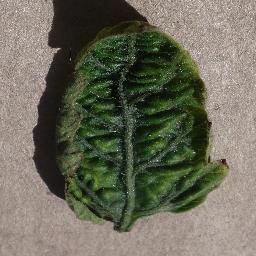
Label: Tomato___Tomato_Yellow_Leaf_Curl_Virus